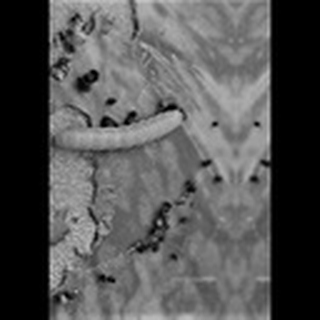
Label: cotton_army_worm